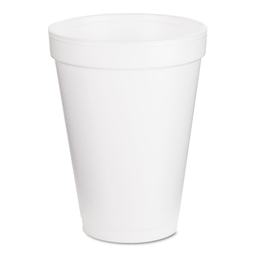
Label: paper